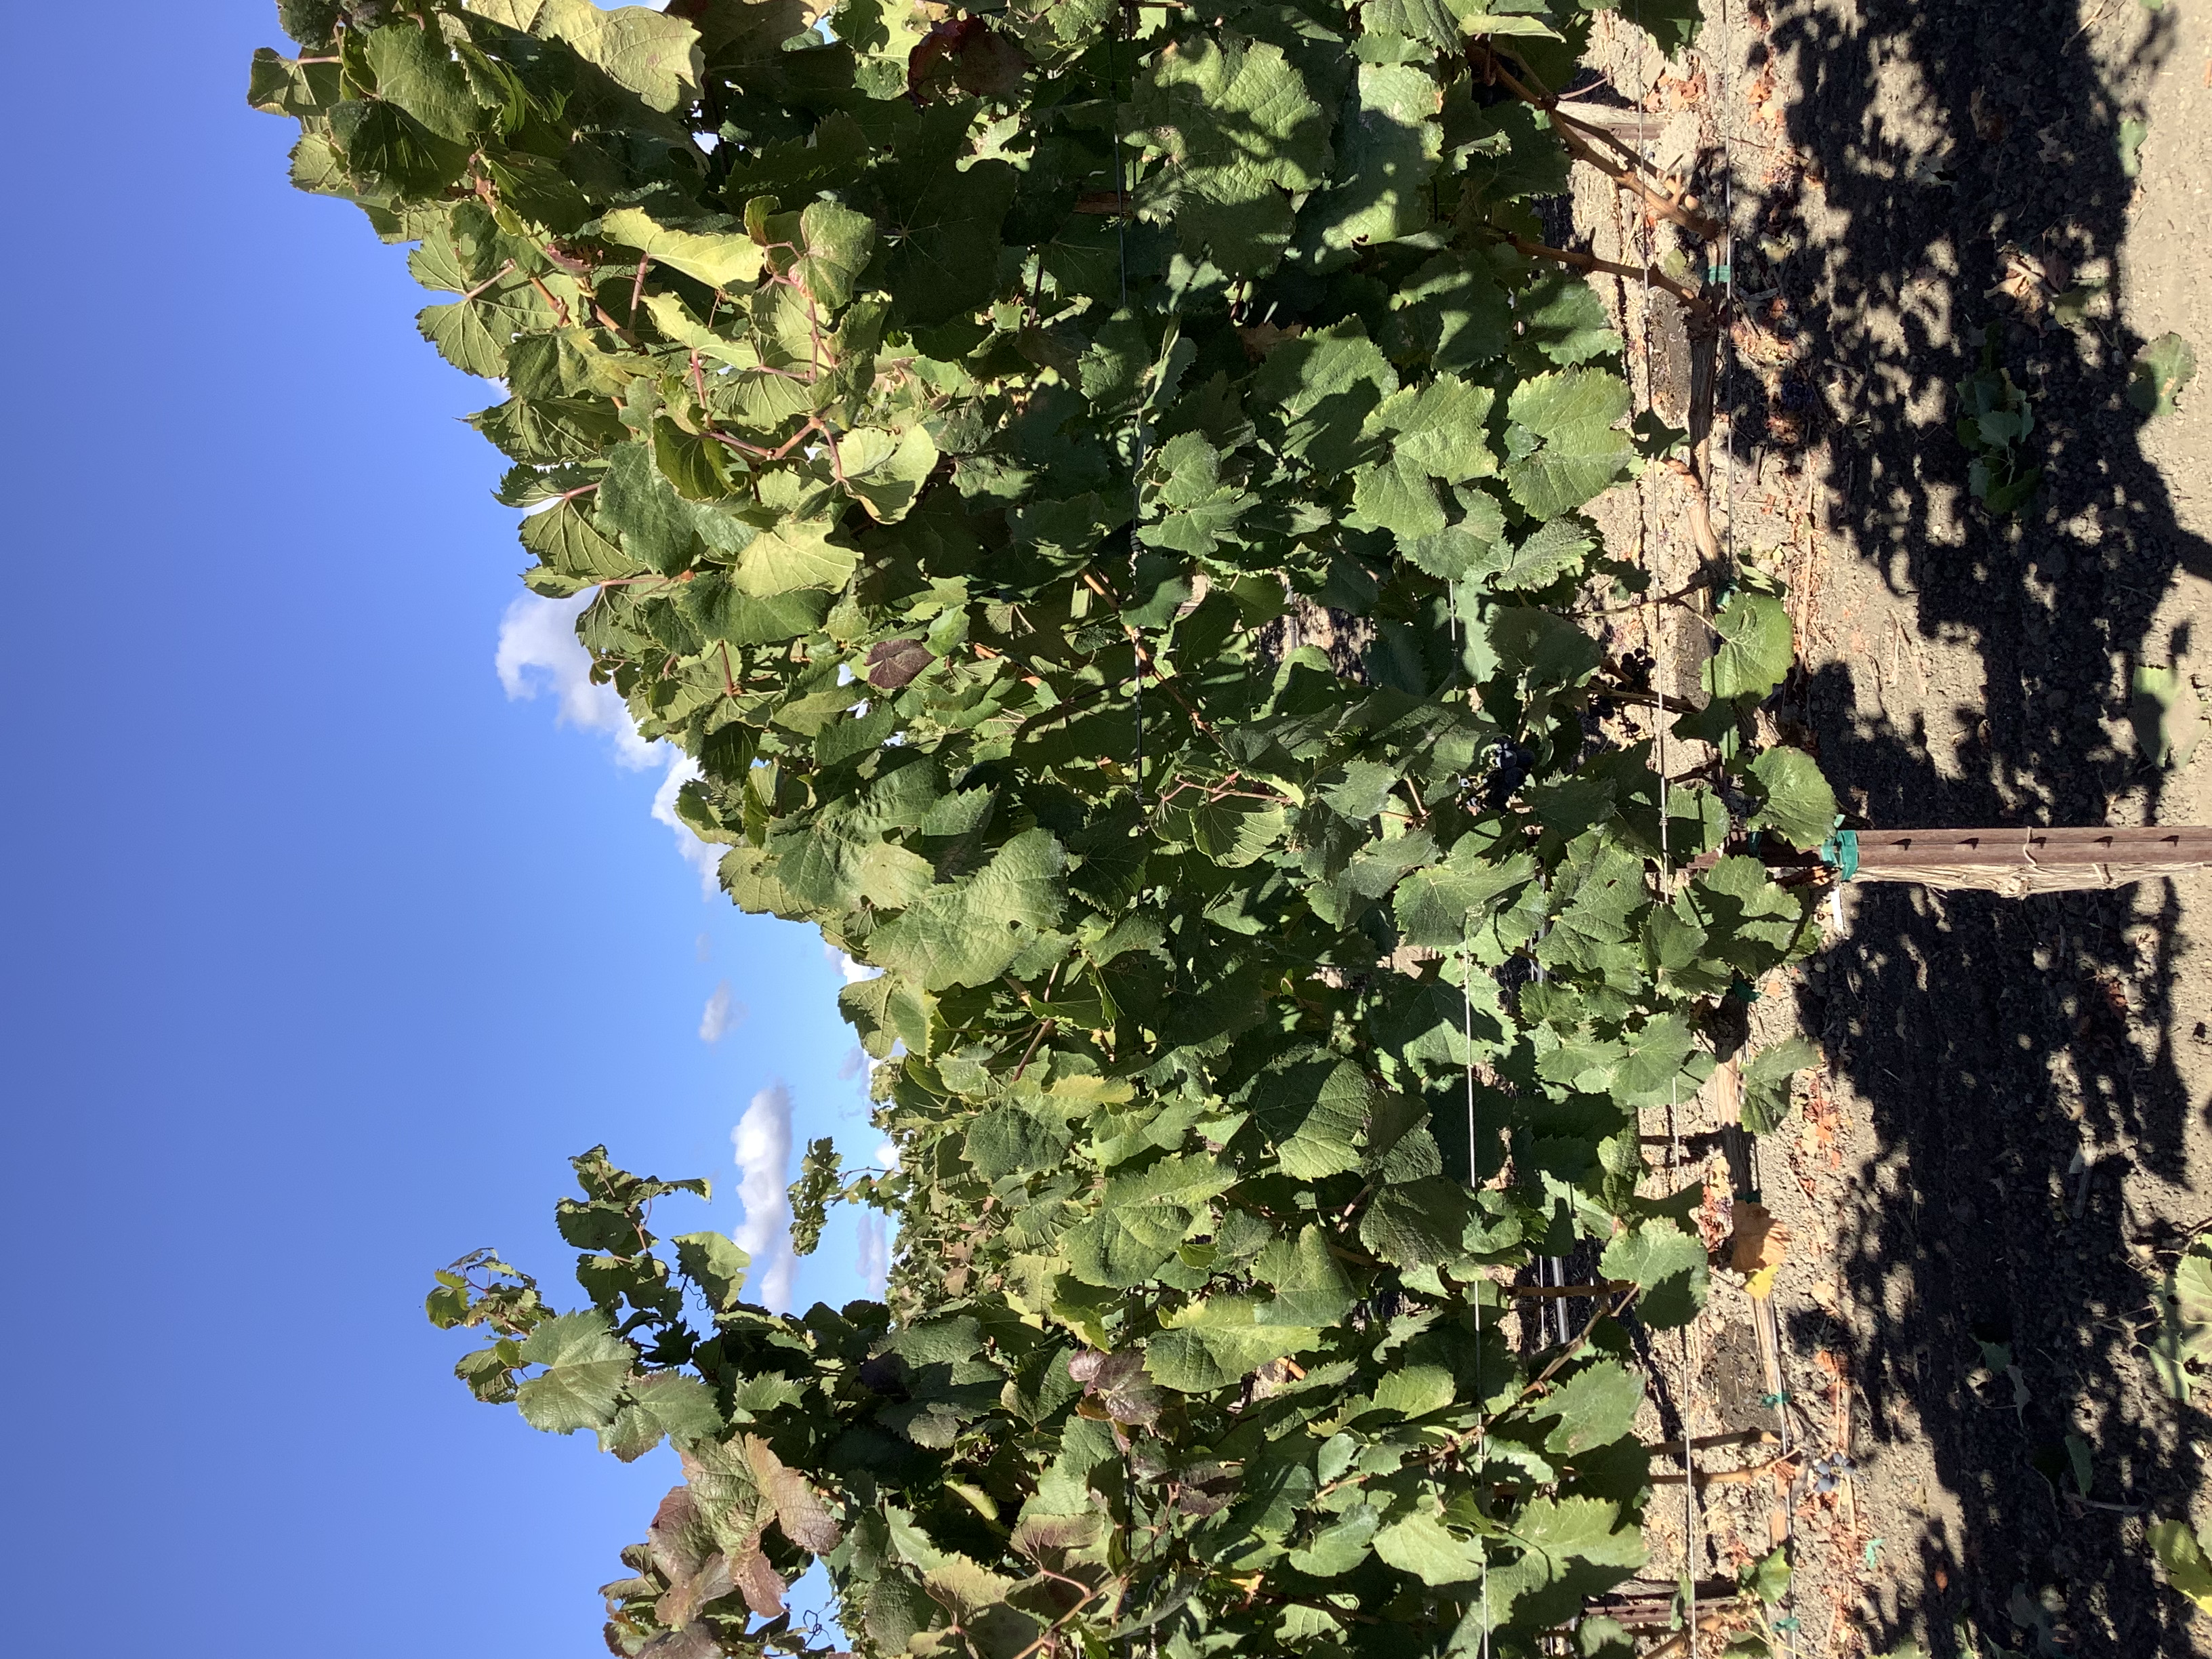
Label: Red Blotch